Yukon Striker

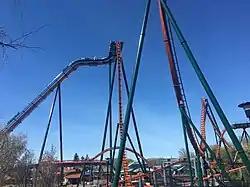
Yukon Striker's first drop and Immelmann loop

Yukon Striker is a steel roller coaster at Canada's Wonderland in Vaughan, Ontario. Designed as a dive coaster from manufacturer Bolliger & Mabillard, the ride opened to the general public on 3 May 2019 in place of SkyRider, a roller coaster that was removed from the park in 2014. Featuring a height of , a length of , and a maximum speed of , Yukon Striker is the world's tallest, longest, and fastest dive coaster, sharing its height record with Valravn at Cedar Point. Its four inversions and drop length of also set world records among dive coaster models.